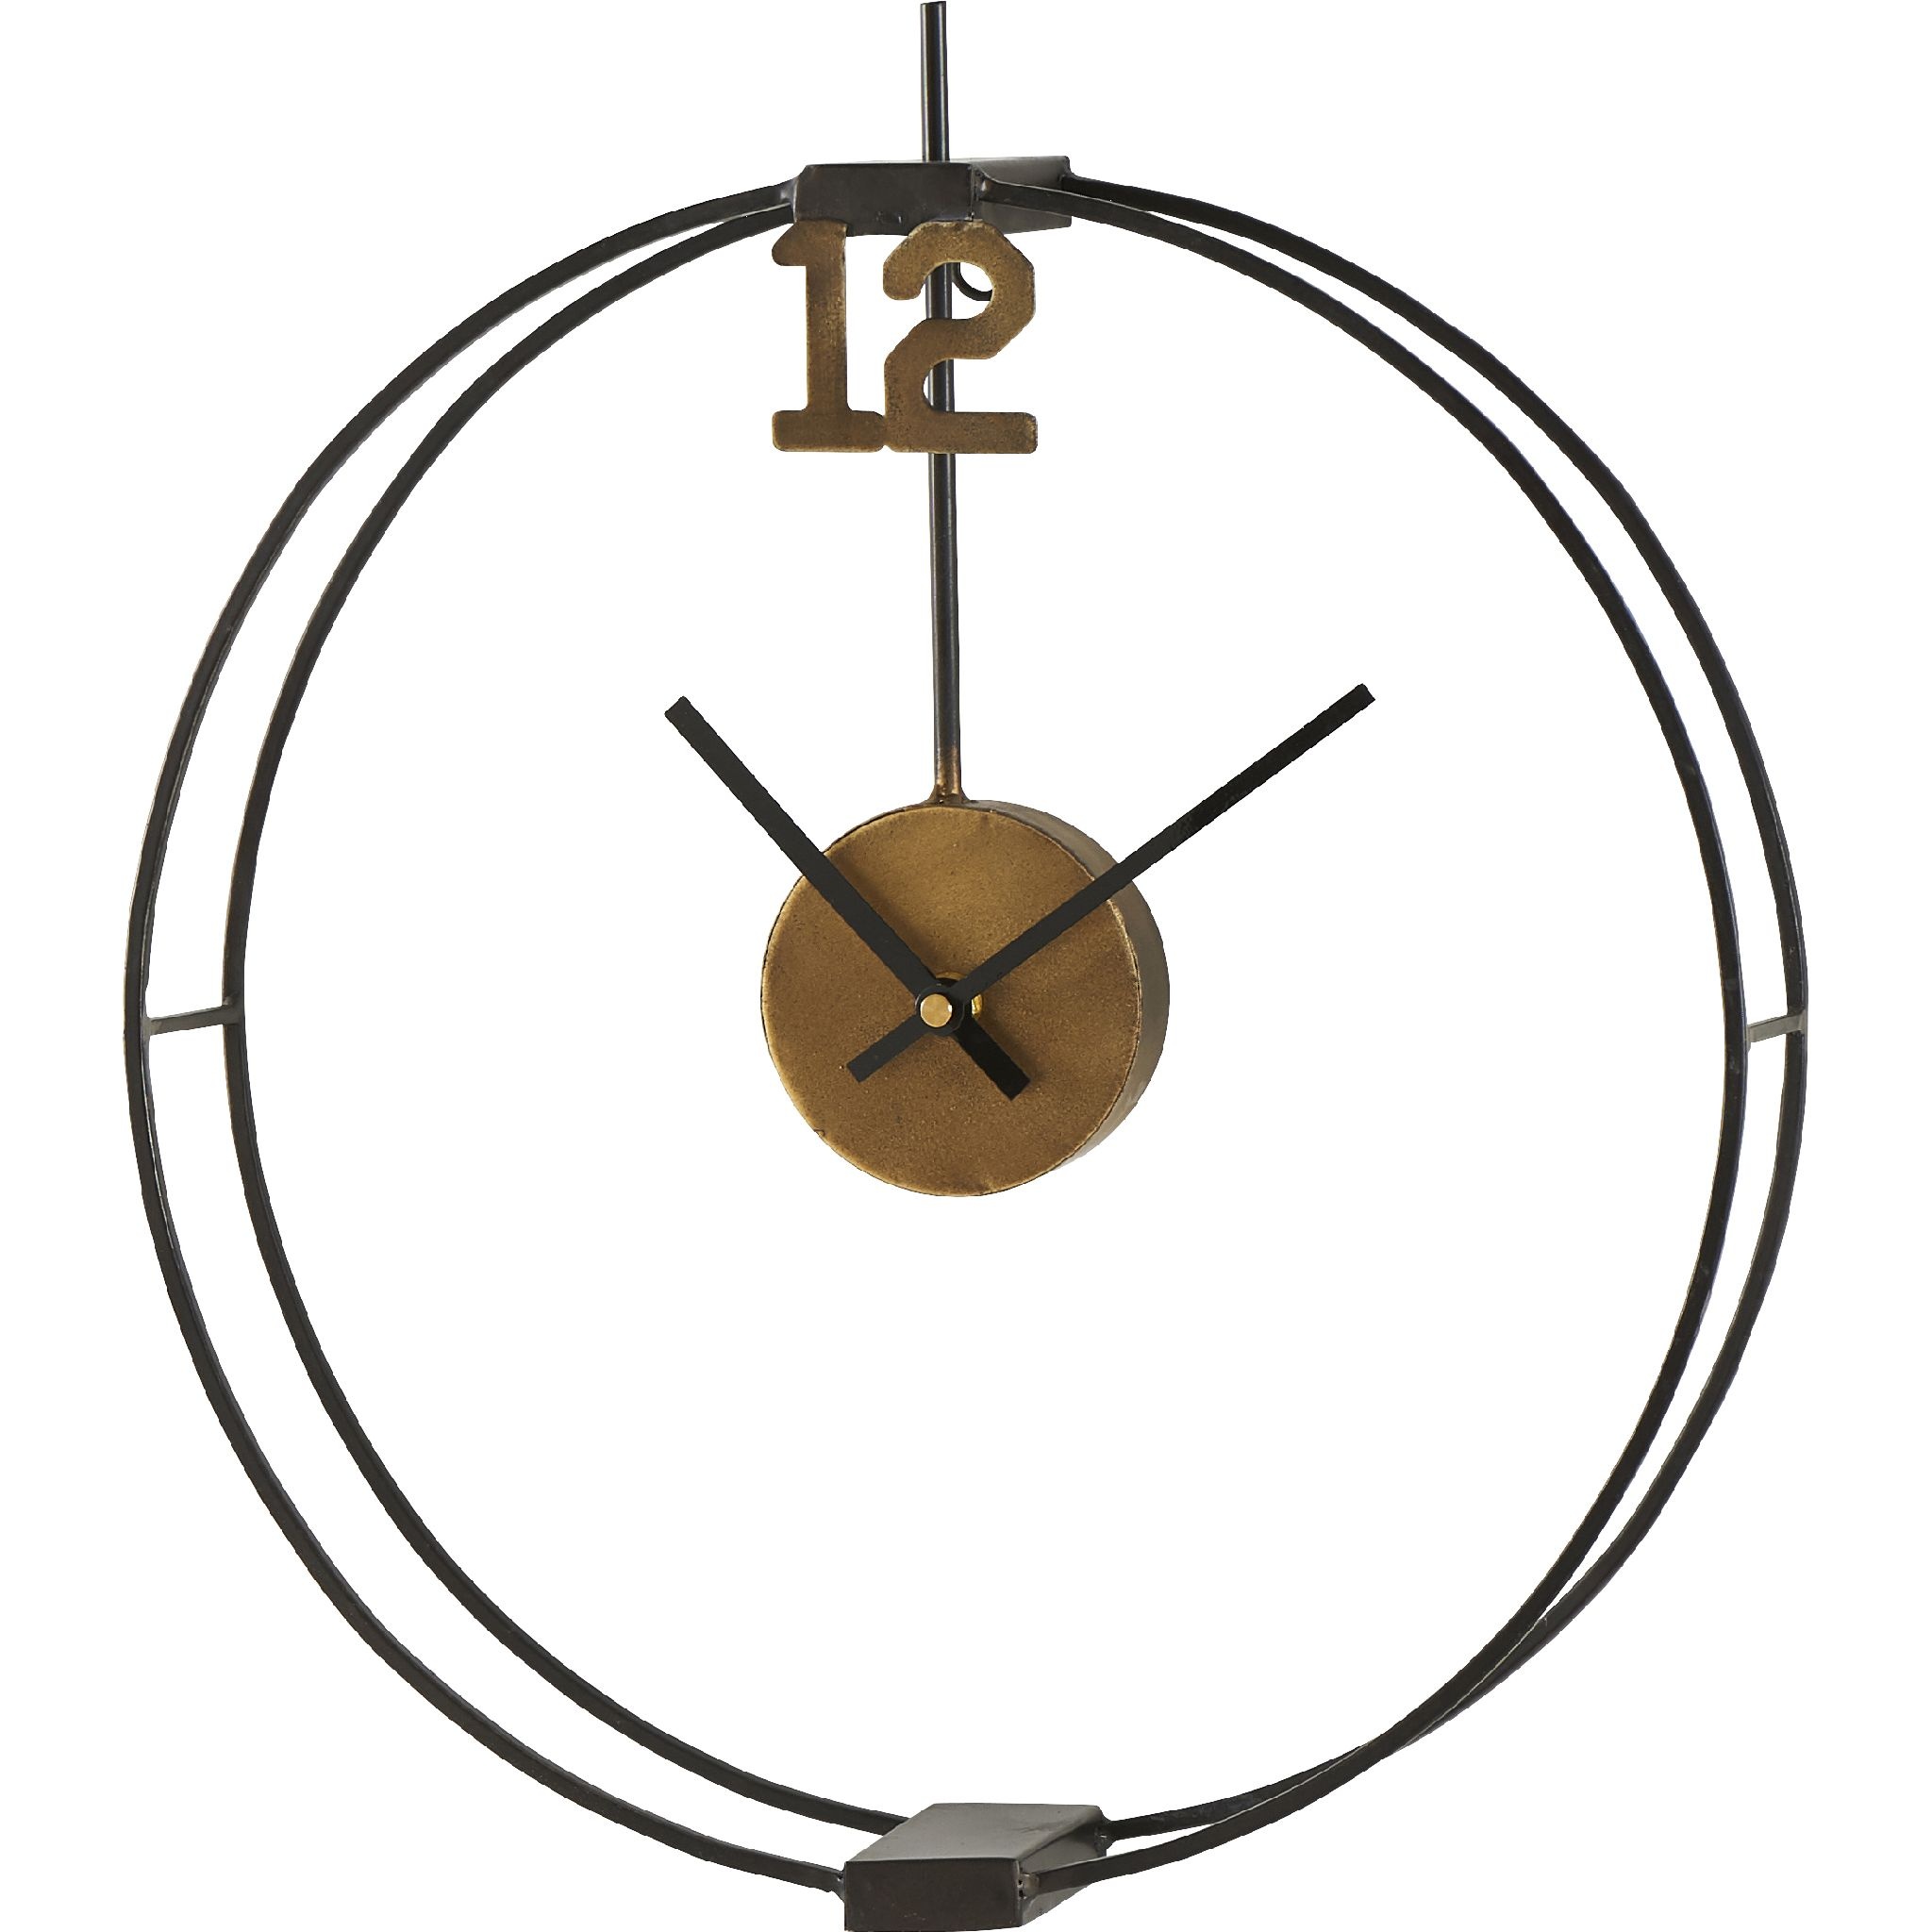
Horloge Aéro D37x8xH41.5cm
Brand: Magasin d'usine
Category: Home & Garden > Decor > Clocks > Floor & Grandfather Clocks